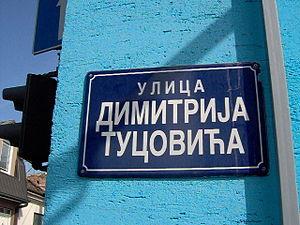
Dimitrije « Mit » Tucović était un théoricien et un chef de file du mouvement socialiste dans le Royaume de Serbie. Il a fondé le Parti social-démocrate serbe.